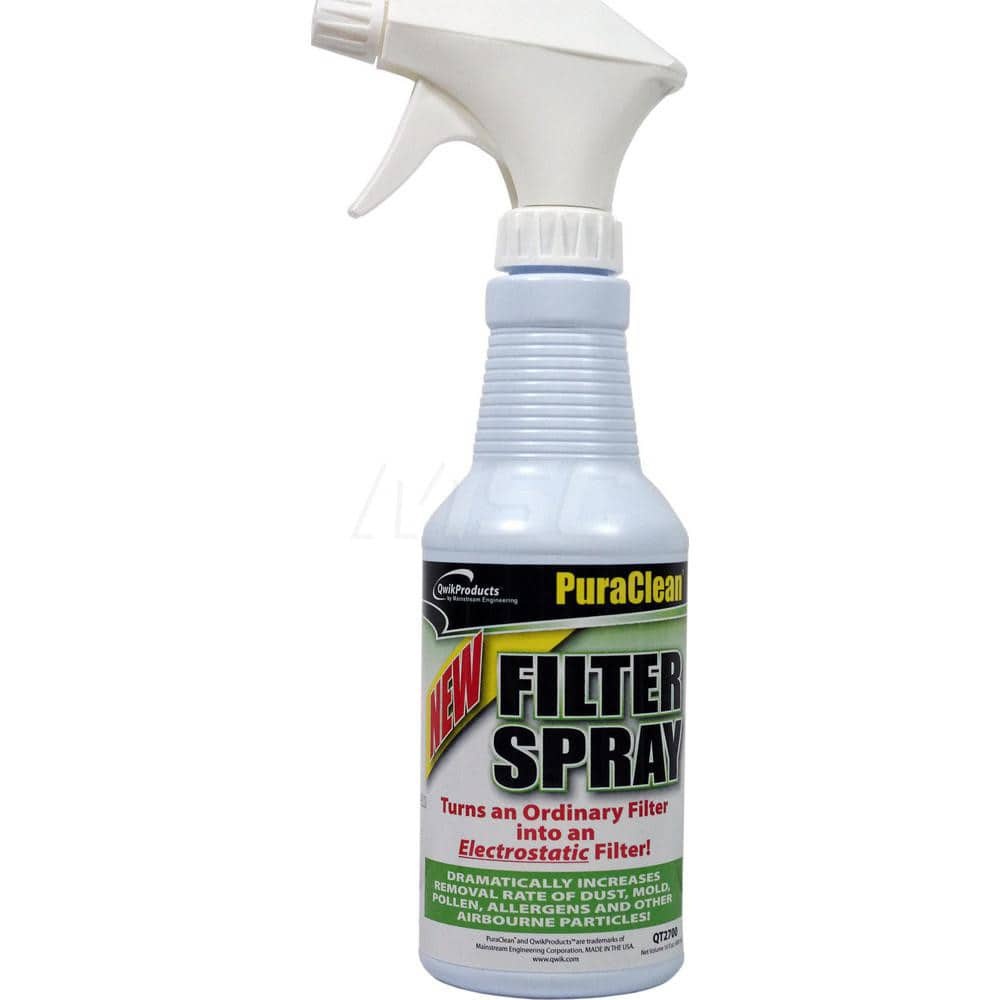
PuraClean Electrostatic Filter Spray 16 Ounce Bottle, Non-Toxic, Non-Adhesive
Item #: 26085803 Brand: QwikProducts Model #: QT2700 Product Specifications Container Size 16 oz. Container Type Bottle Type Electrostatic Air Filter Enhancer For Use With Any Type of Filter
Brand: QwikProducts
Category: Home & Garden > Household Appliance Accessories > Air Purifier Accessories > Air Purifier Filters